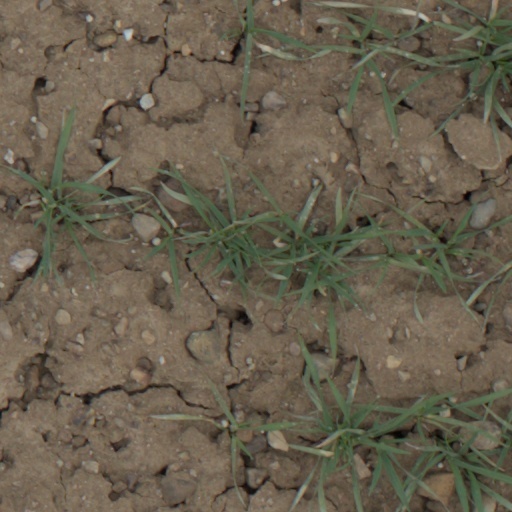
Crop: wheat